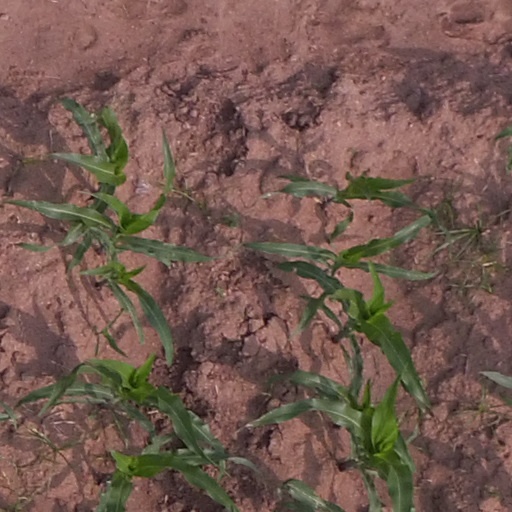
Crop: maize; corn